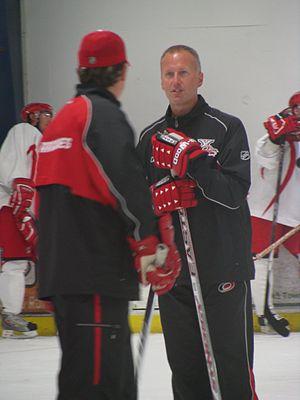
Thomas Patrick Barrasso, dit Tom Barrasso, est un joueur professionnel américain de hockey sur glace, qui a évolué en tant que gardien de but dans la Ligue nationale de hockey. Au cours de sa carrière de joueur, il remporte notamment deux Coupes Stanley avec les Penguins de Pittsburgh en 1990-1991 et 1991-1992. Il met fin à sa carrière de joueur en 2003 après dix-huit saisons. Par la suite, il devient membre de l'équipe dirigeante des Hurricanes de la Caroline en tant qu'entraîneur des gardiens et responsable du développement des gardiens de la franchise.
Les Penguins de Pittsburgh — littéralement les manchots de Pittsburgh — sont une franchise professionnelle de hockey sur glace des États-Unis. Ils évoluent dans le championnat principal de hockey de l'Amérique du Nord : la Ligue nationale de hockey. Ils font partie de l'association de l'Est et de la division Métropolitaine. Les Penguins existent depuis l’expansion de la Ligue nationale de hockey en 1967.
Wendell Edward Young est un joueur professionnel de hockey sur glace. Il évolue en tant que gardien de but pendant quinze saisons dans les ligues de hockey d'Amérique du Nord.